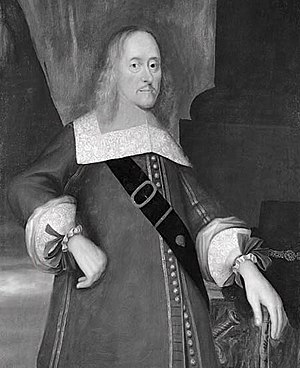
Joachim Ernst af Slesvig-Holsten-Sønderborg-Plön
Joachim Ernst, hertug af Slesvig-Holsten-Sønderborg-Plön var en af de mange afdelte sønderborgske hertuger. Han var første hertug af Slesvig-Holsten-Sønderborg-Plön fra 1622 til 1671.